Menace (video game)

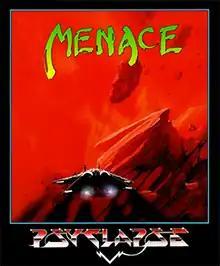
Cover art by Ian Craig

Menace is a horizontally scrolling shooter developed by DMA Design and published by Psygnosis. It was released for the Amiga and Atari ST in 1988, and for the Commodore 64 and MS-DOS in 1989. The game is set on the planet of Draconia, where players are tasked with destroying the planet's defence mechanisms in order to kill the harmful creatures.